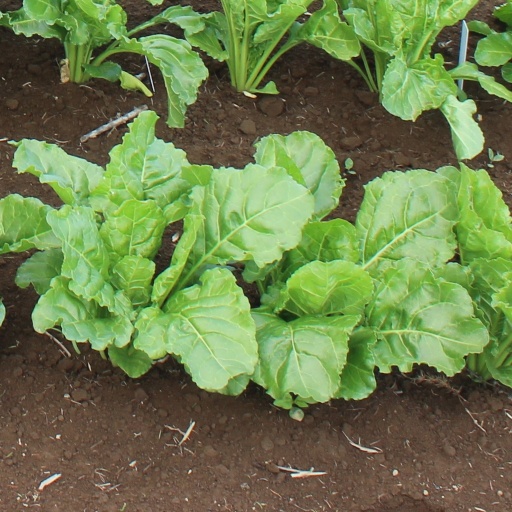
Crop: sugar beet